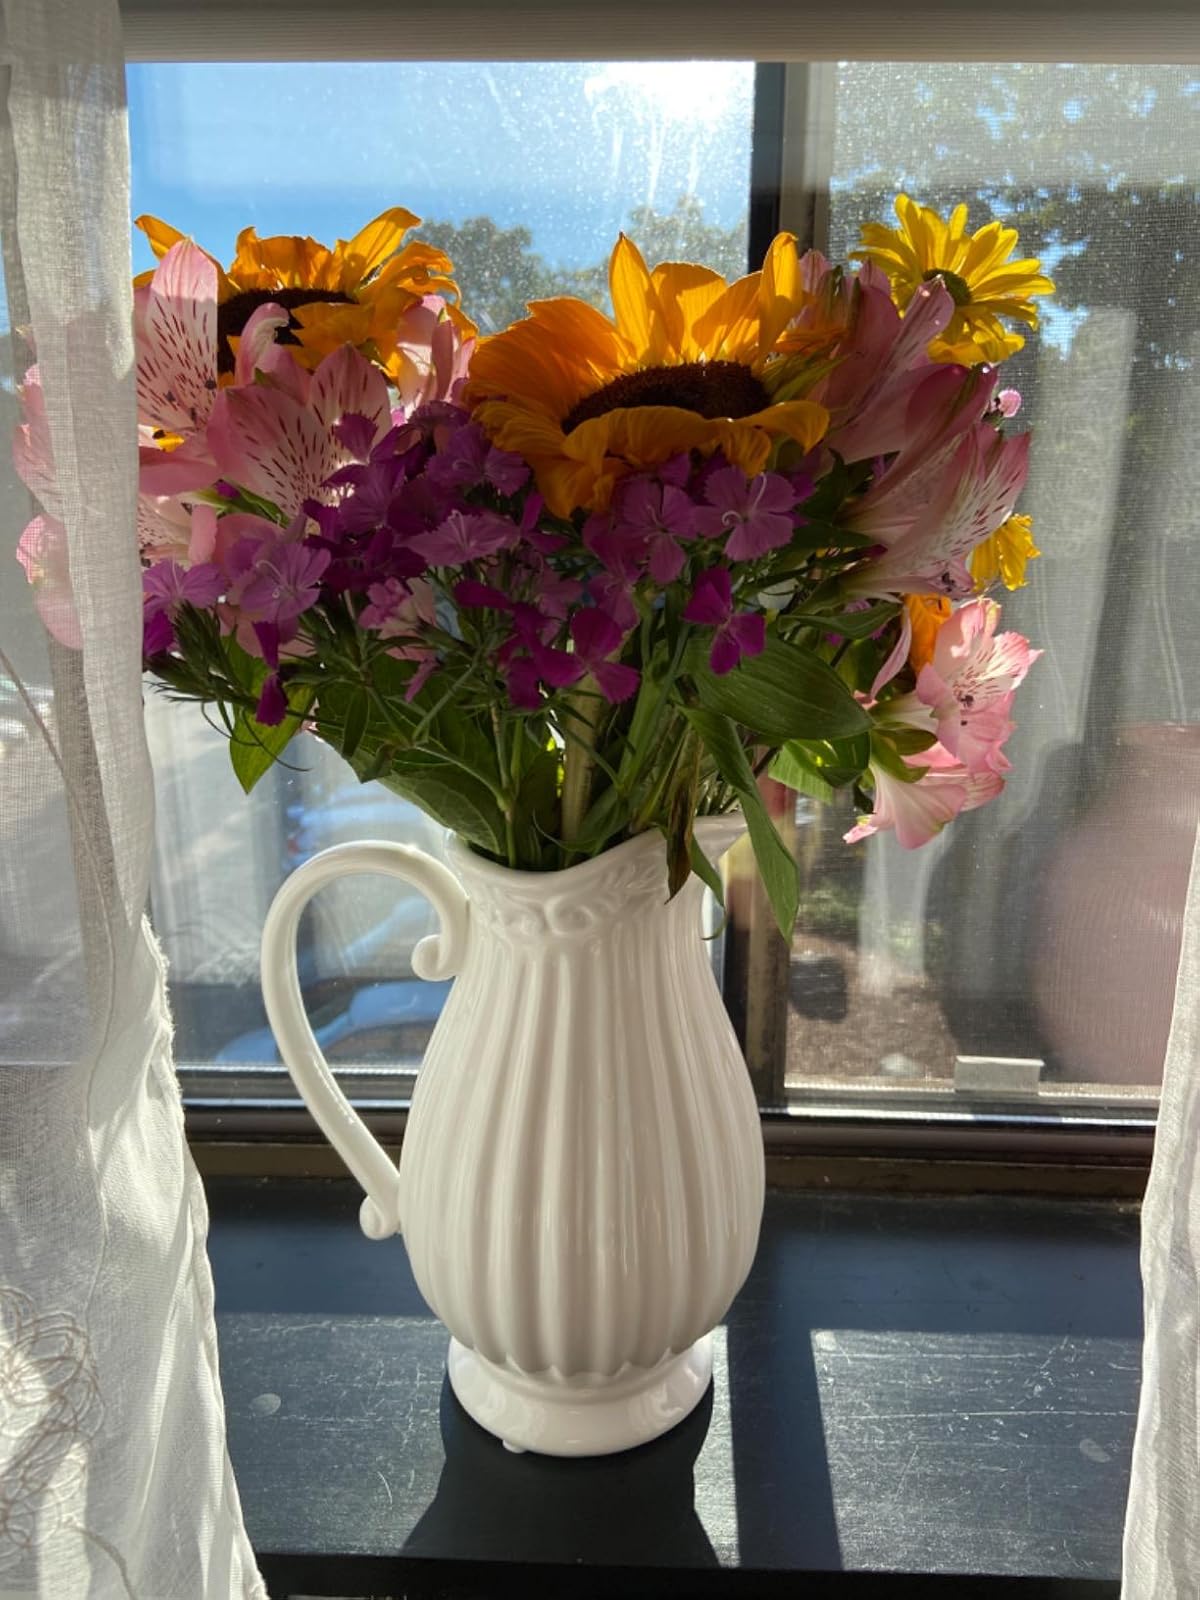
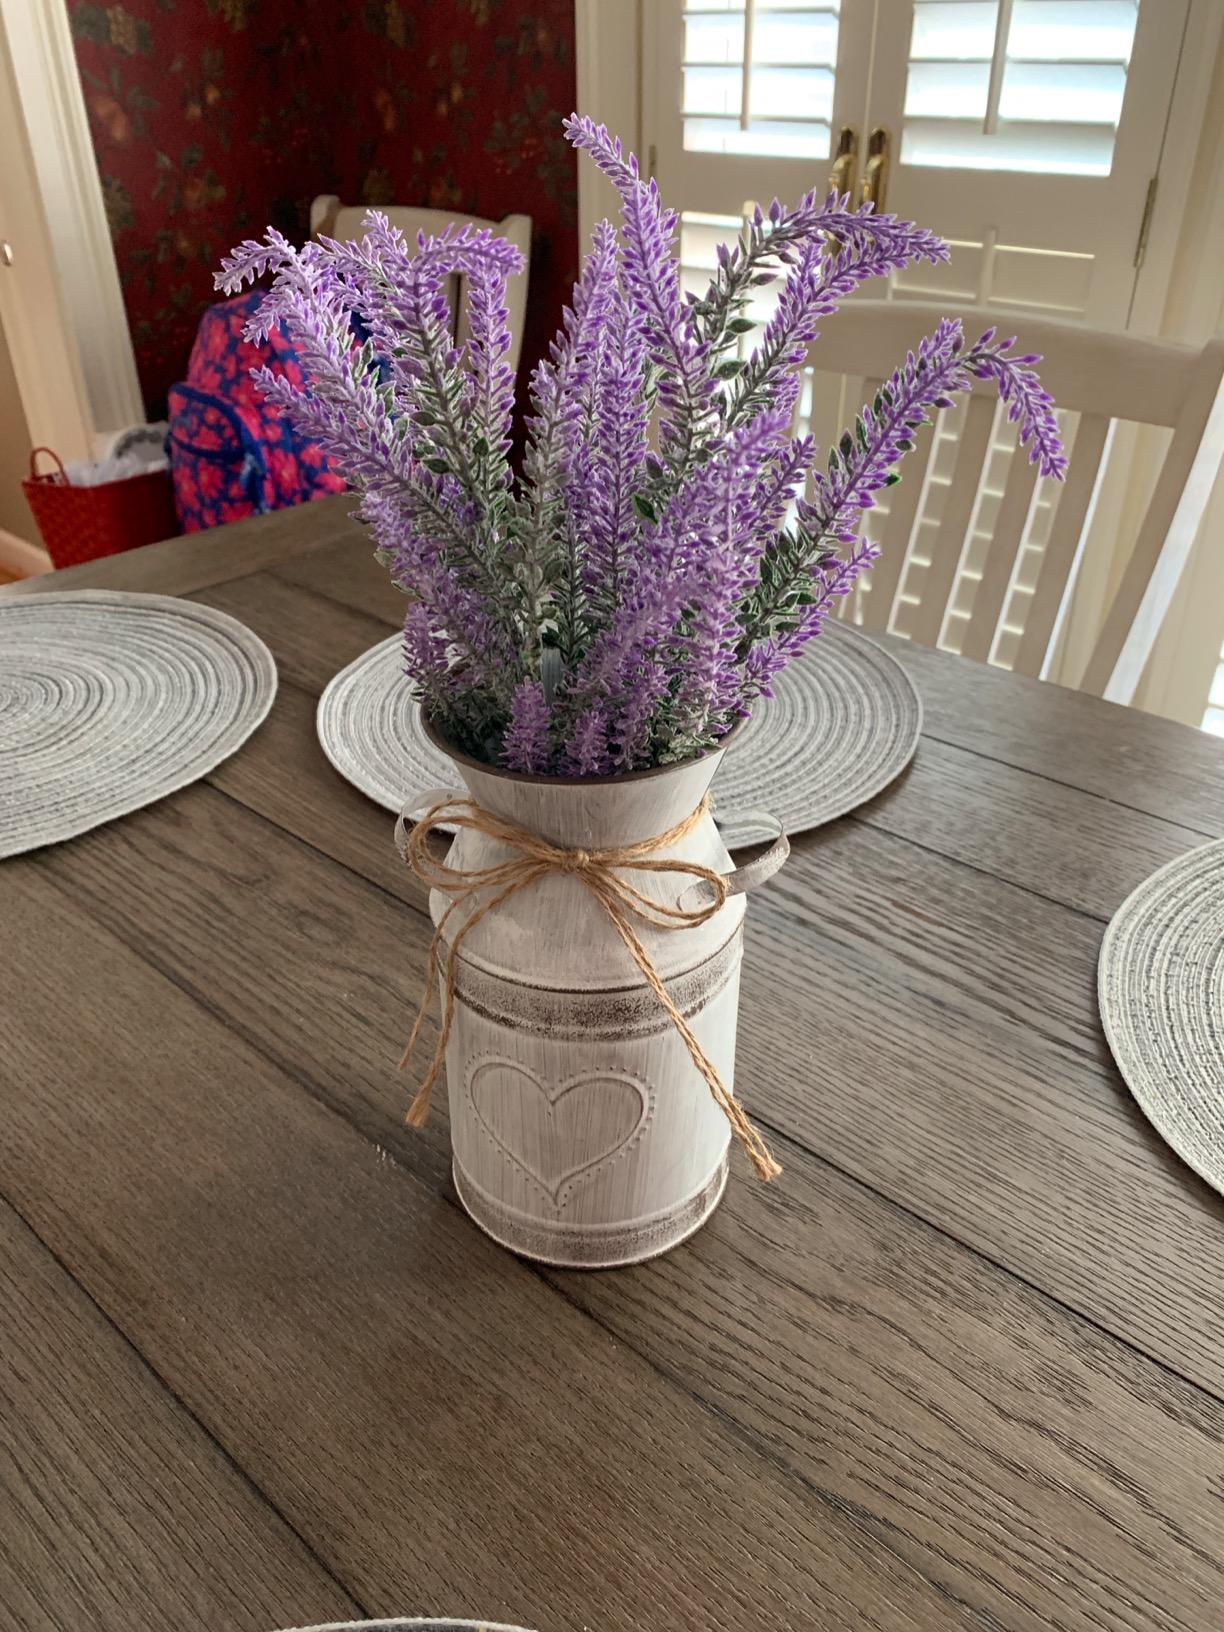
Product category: vase
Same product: no